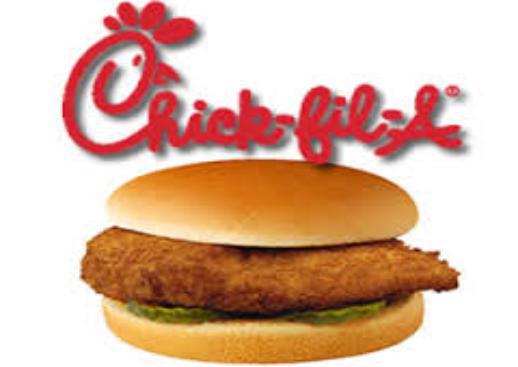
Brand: Chick-fil-A
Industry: Food